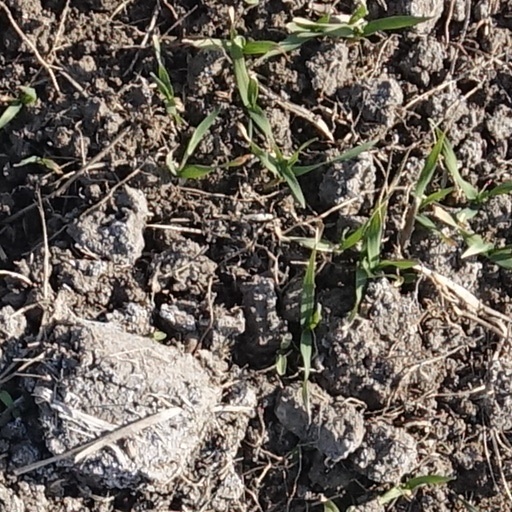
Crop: wheat